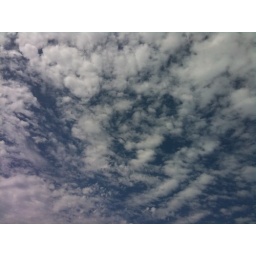
clouds in the sky